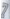
Number: 7